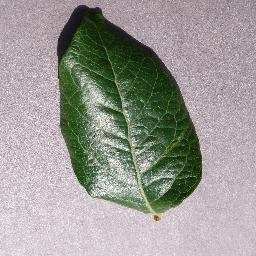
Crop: blueberry
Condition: healthy